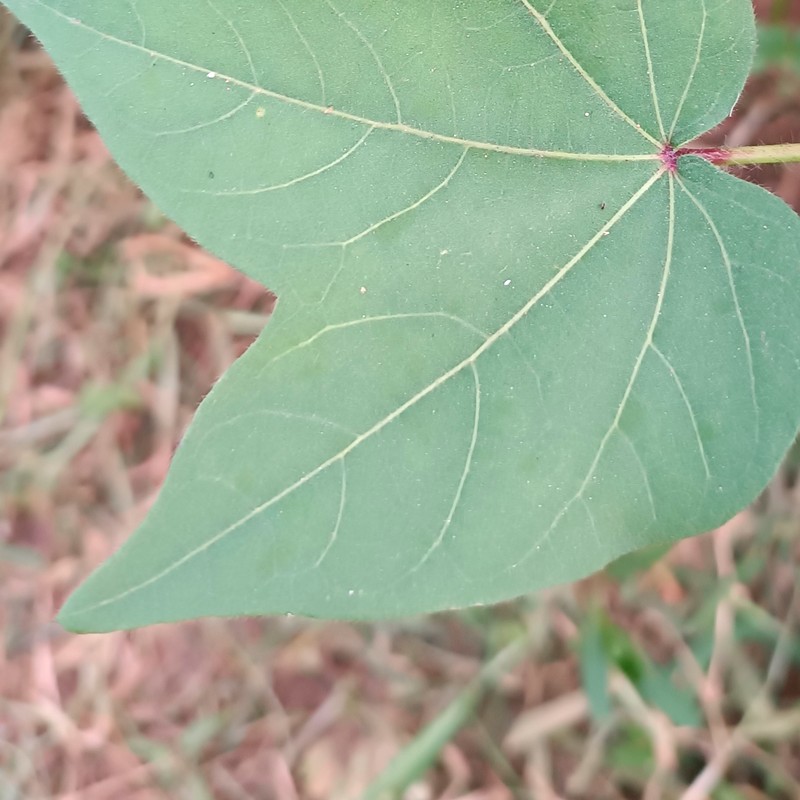
Label: Healthy Leaf